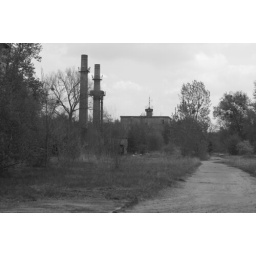
The heating house was used for generating heating for all the buildings connected by pipes they mostly had heating.